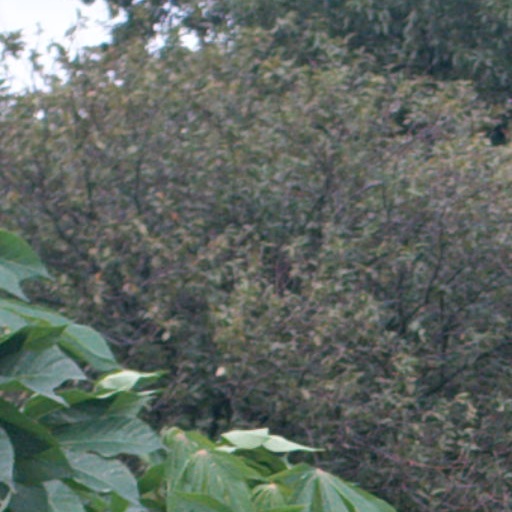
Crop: cassava